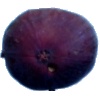
Label: Fig 1